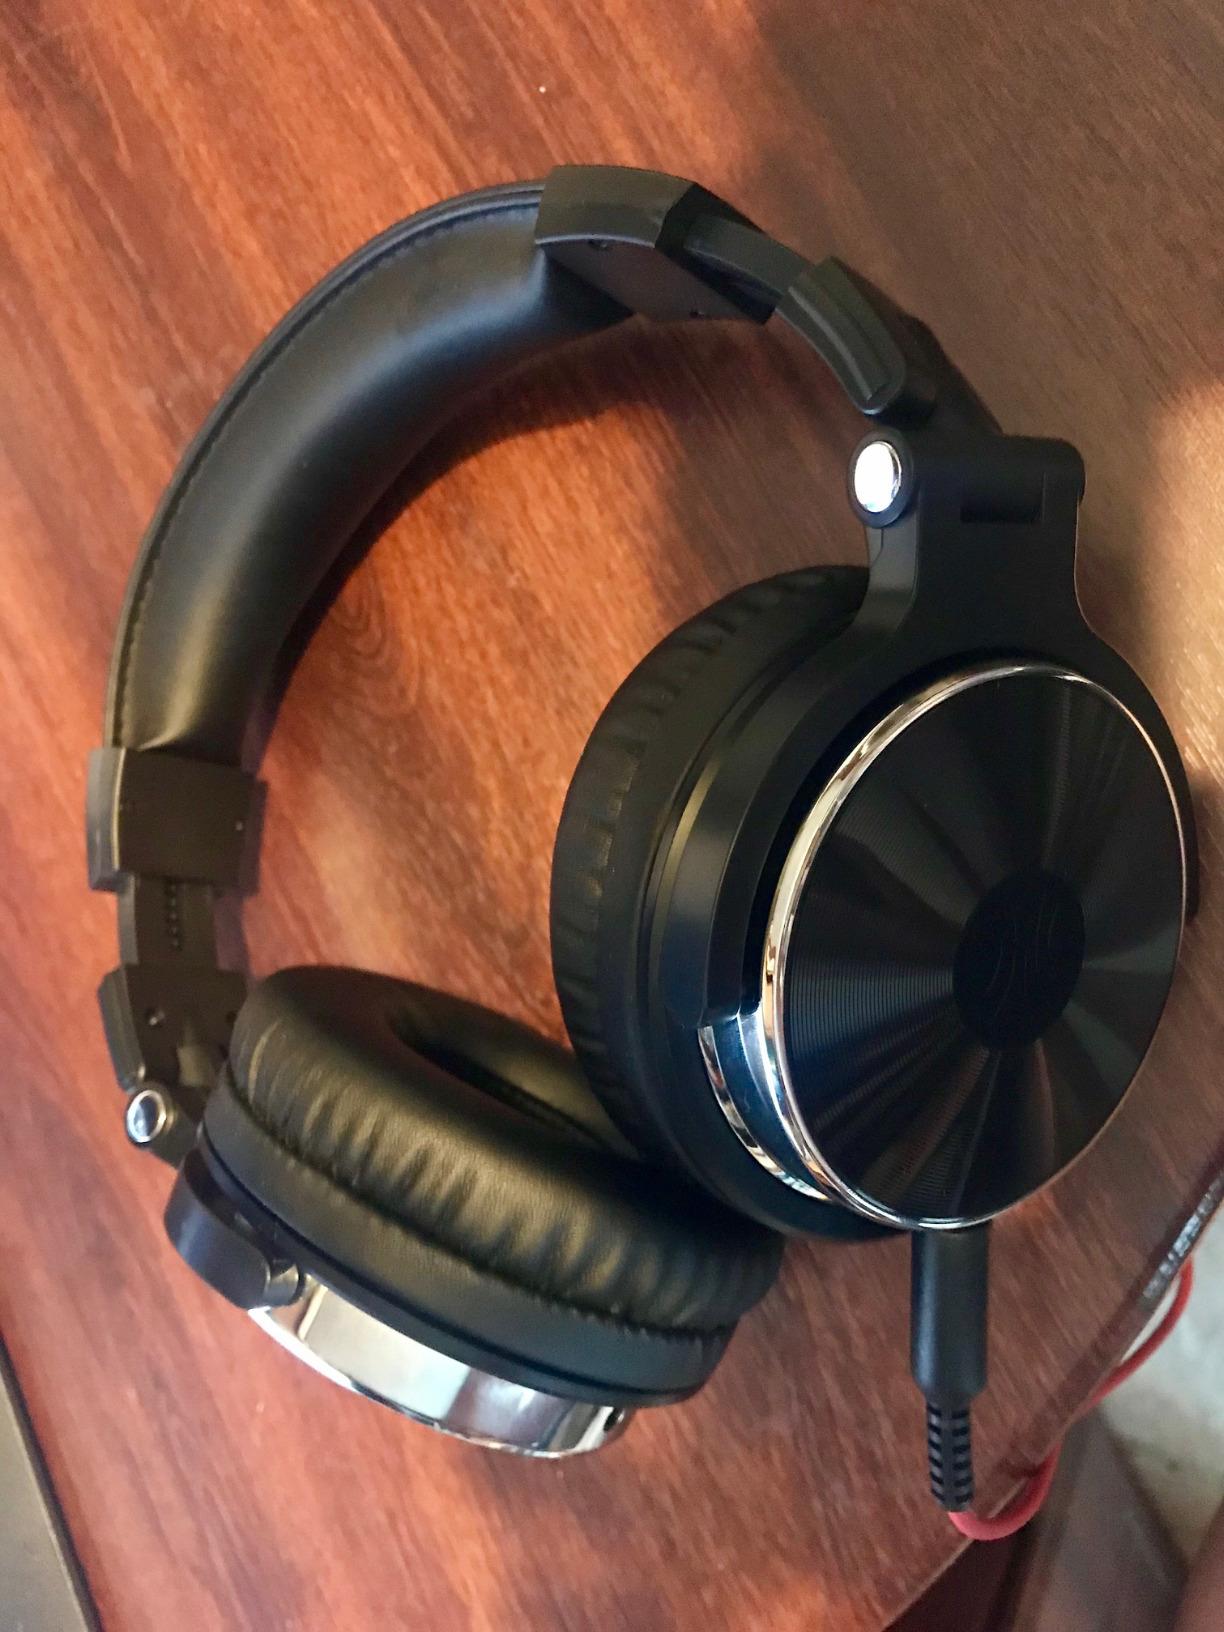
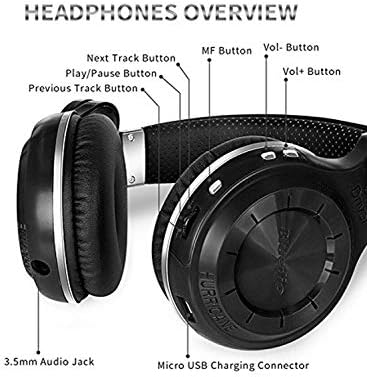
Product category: headphones
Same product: no